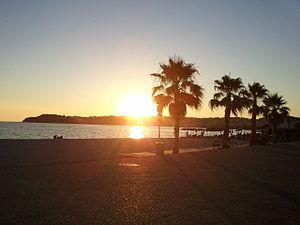
Coucher de Soleil sur la plage de Bonnegrâce plus importante plage de la ville.
Six-Fours-les-Plages est une commune française située au bord de la Méditerranée dans le département du Var, en région Provence-Alpes-Côte d'Azur. Elle fait partie de la métropole Toulon Provence Méditerranée.